List of cruisers of the United States Navy

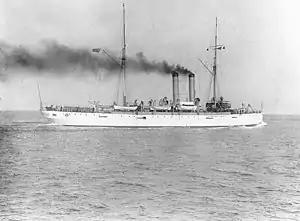
USS "Denver" (CL-16)

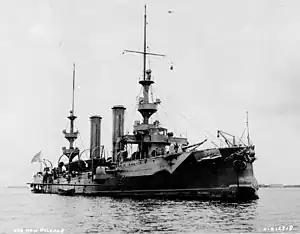
USS "New Orleans" (CL-22)

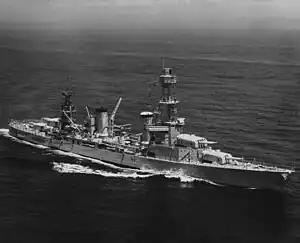
USS "Pensacola" (CL/CA-24)

On 17 July 1920, all First and Second Class Cruisers (armored and protected cruisers) still in service were reclassified as Armored Cruisers (CA).